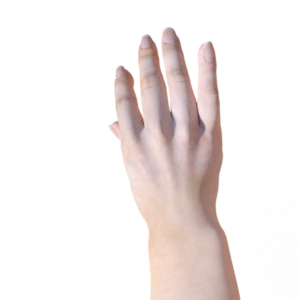
Label: paper